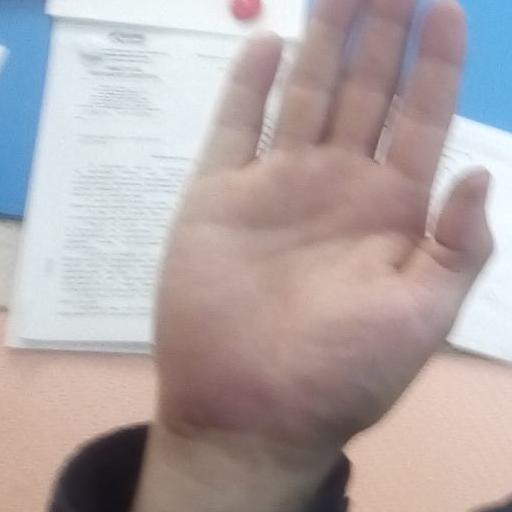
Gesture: stop